Thomas Carter (New Zealand politician)

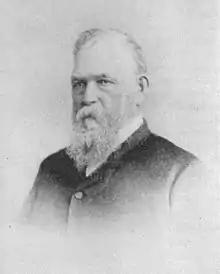
Portrait of Thomas Carter

Thomas Carter (24 January 1827 – 27 February 1900) was the third Superintendent of Marlborough Province. Together with two of his brothers, he was a large runholder.